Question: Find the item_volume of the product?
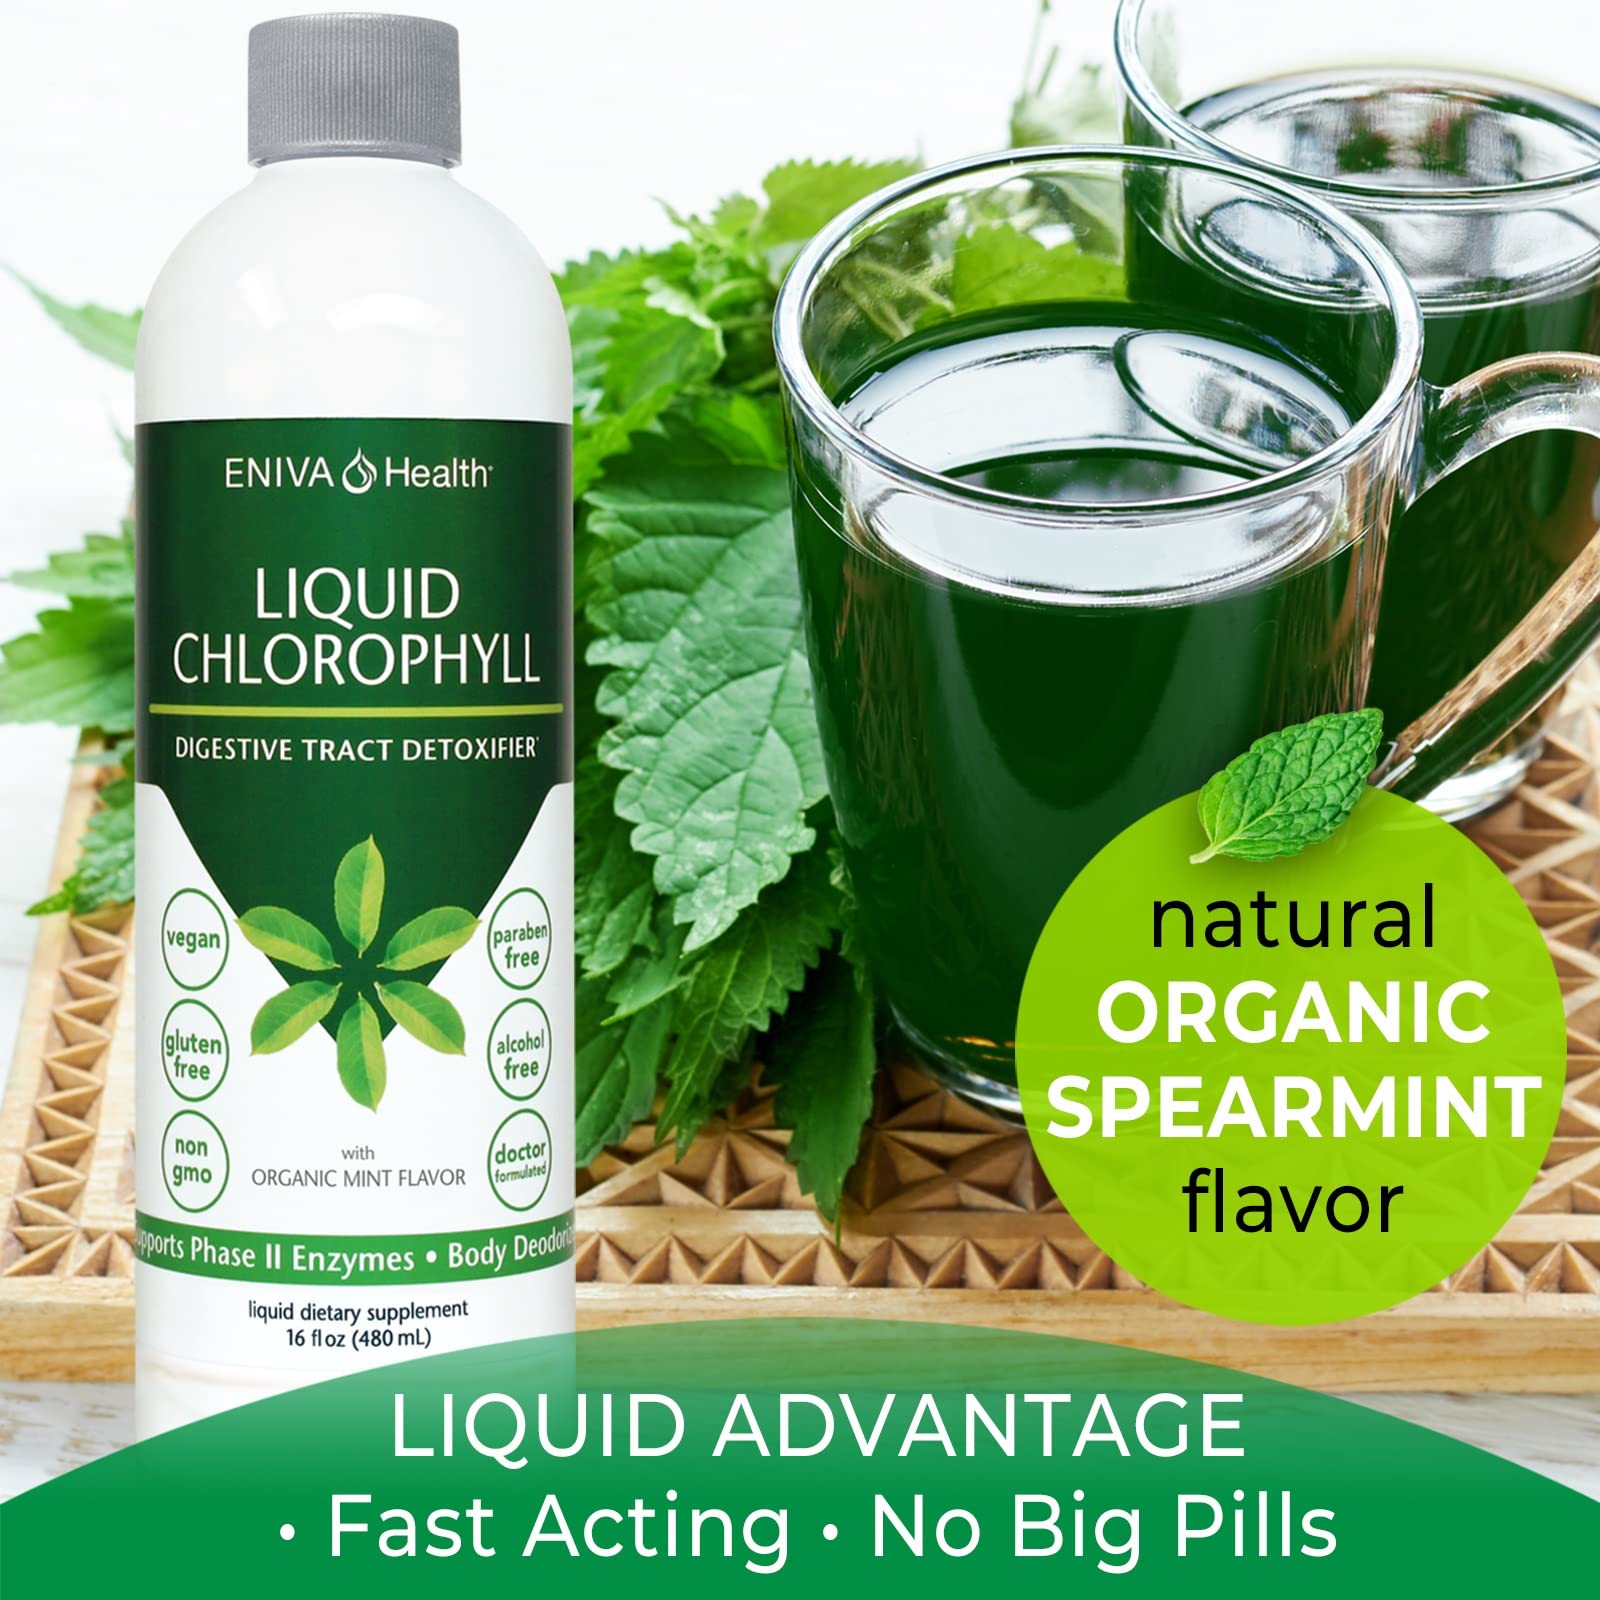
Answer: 16.0 fluid ounce